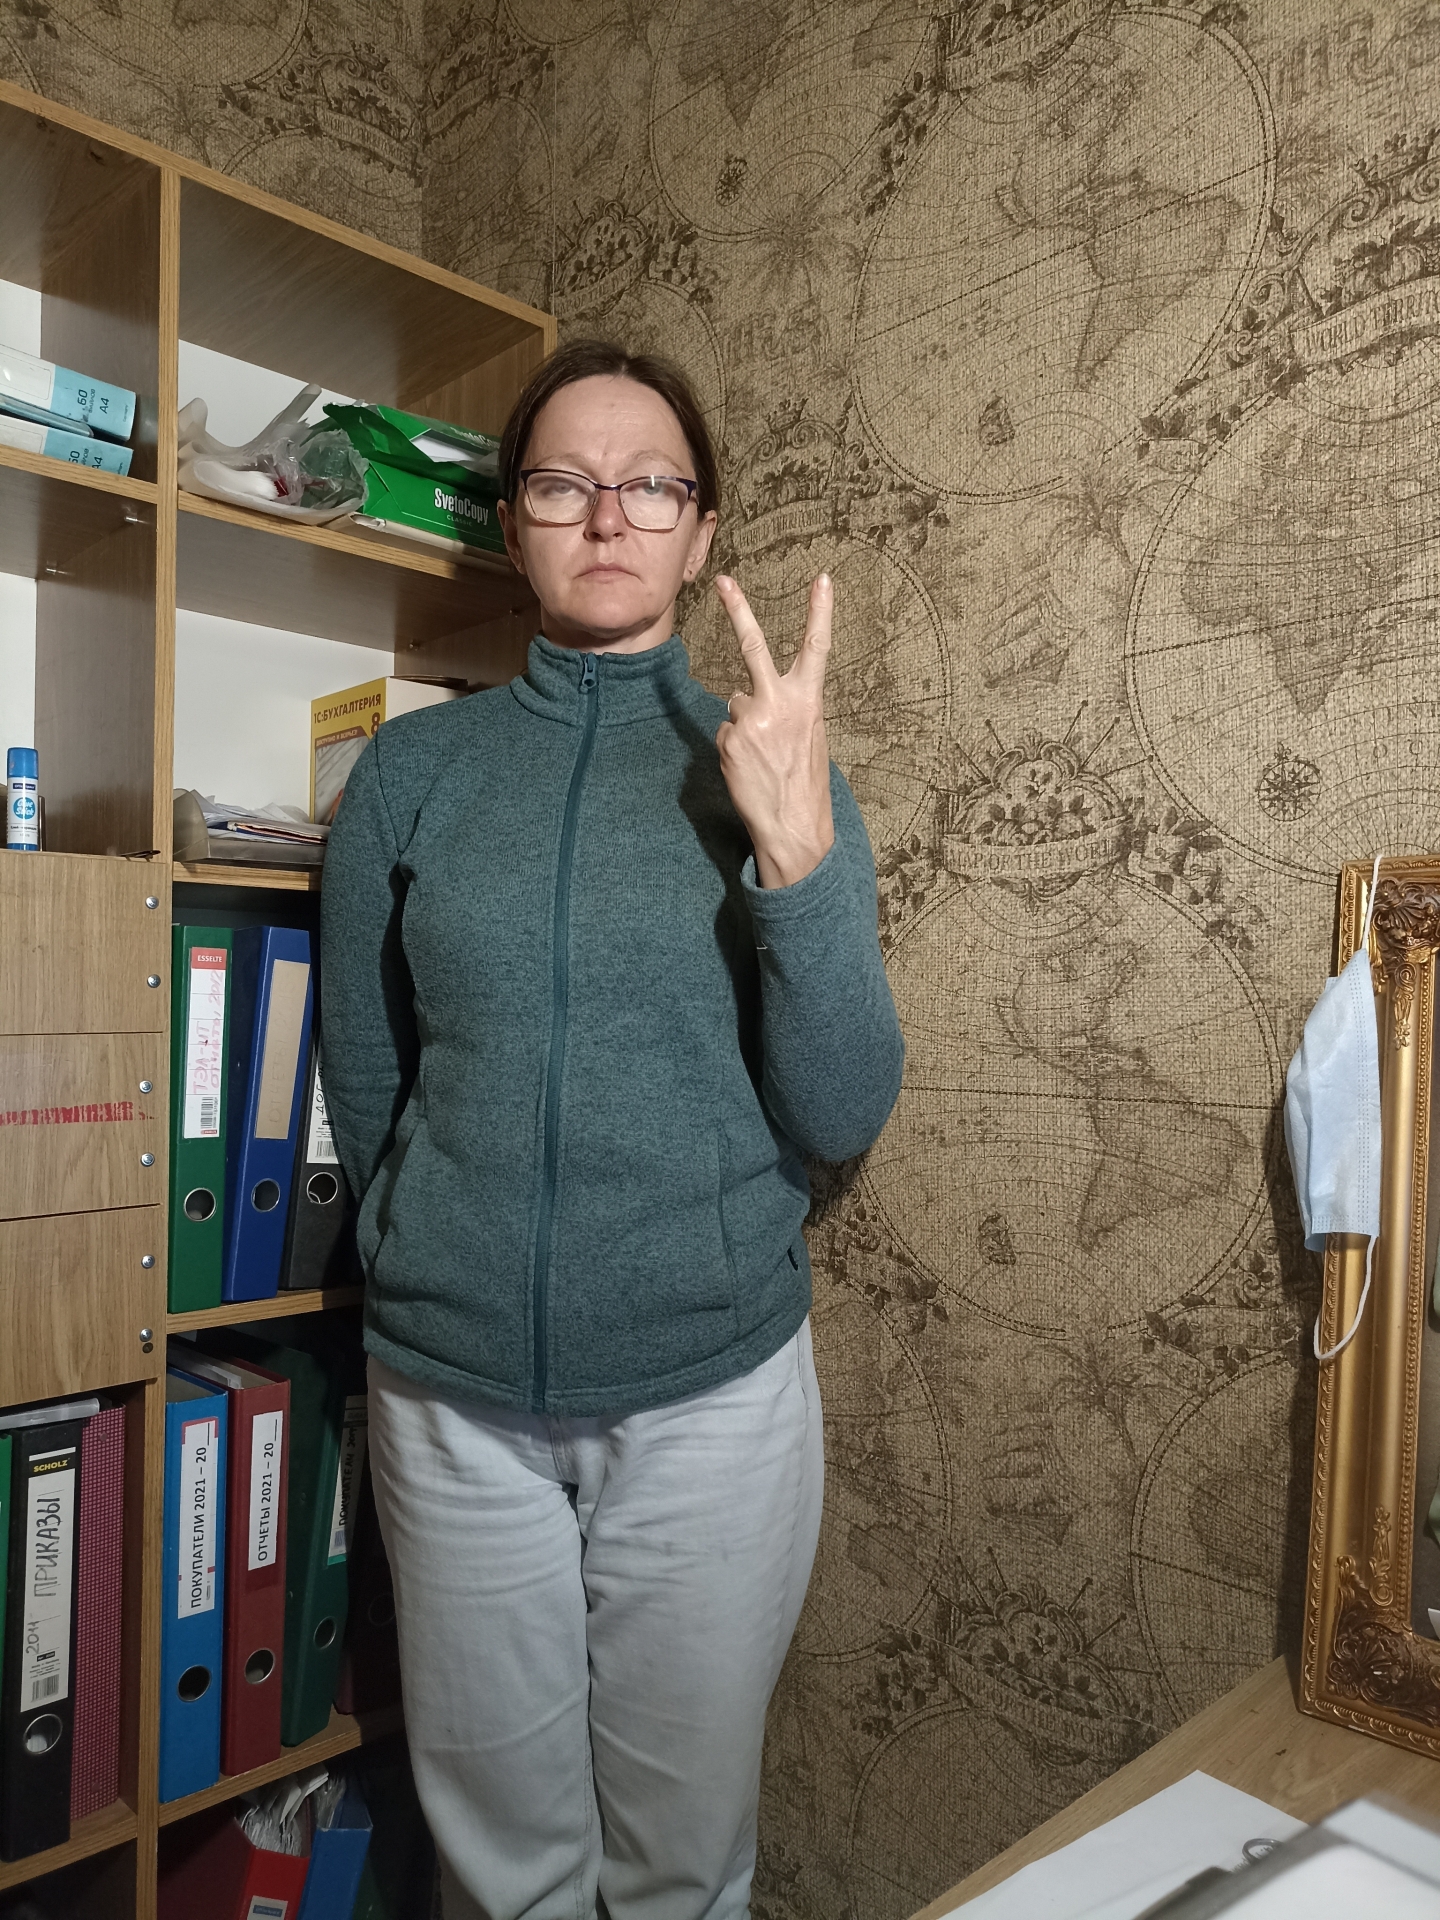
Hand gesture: peace_inverted